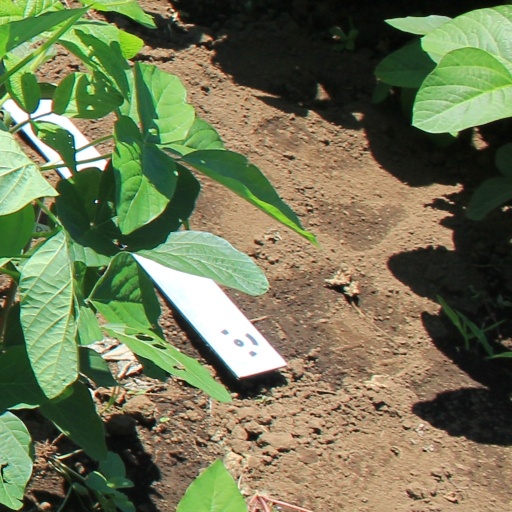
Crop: soybean